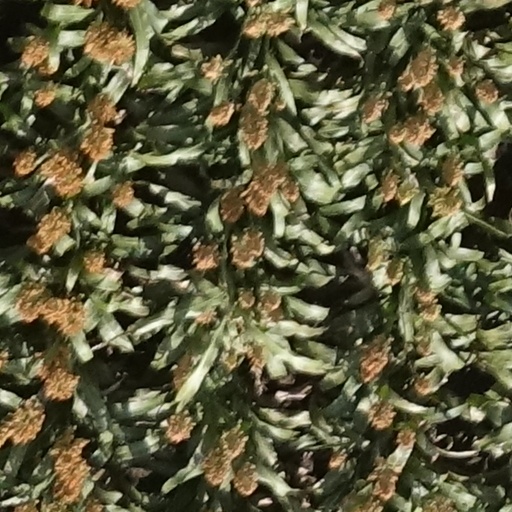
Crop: sorghum